Mandalay

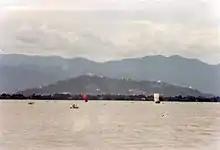
Mandalay Hill, at 790 ft (240 m), is home to many of Mandalay's religious sites.

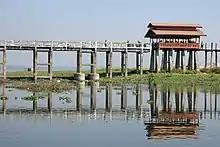
U Bein Bridge

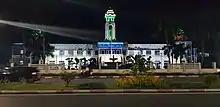
Mandalay City Hall and MCDC Headquarter

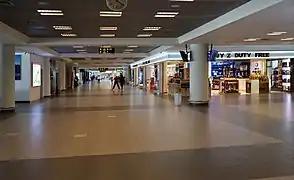
Mandalay International Airport

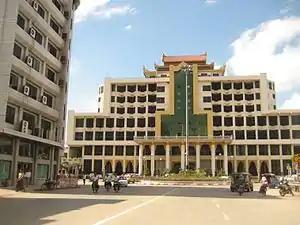
Central Railway Station on 78th and 30th

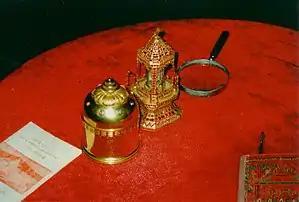
Buddha relics from Kanishka stupa in Peshawar, Pakistan, now in Mandalay. Teresa Merrigan, 2005

The Mandalay Region Government is the government for Mandalay Region including Mandalay City. The Mandalay City Development Committee (MCDC) is municipal organization for Mandalay City. The Mandalay District consists of seven townships.